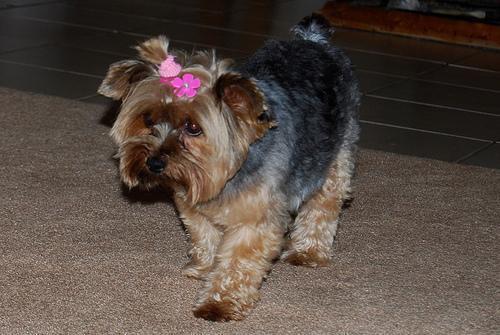
yorkshire terrier